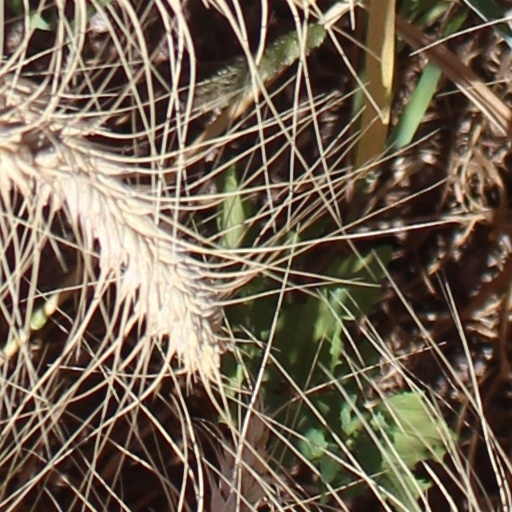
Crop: wheat